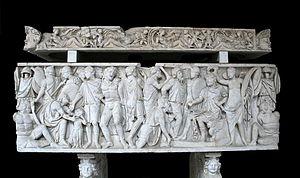
Face avant du sarcophage romain en marbre orné d'un bas-relief représentant la soumission des sarmates. - Cour octogonale du Musée Pio-Clementino des Musées du Vatican.